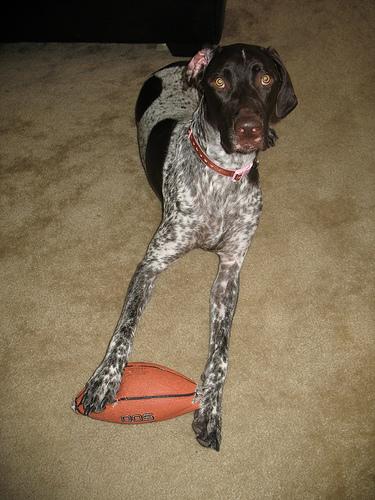
Breed: german shorthaired